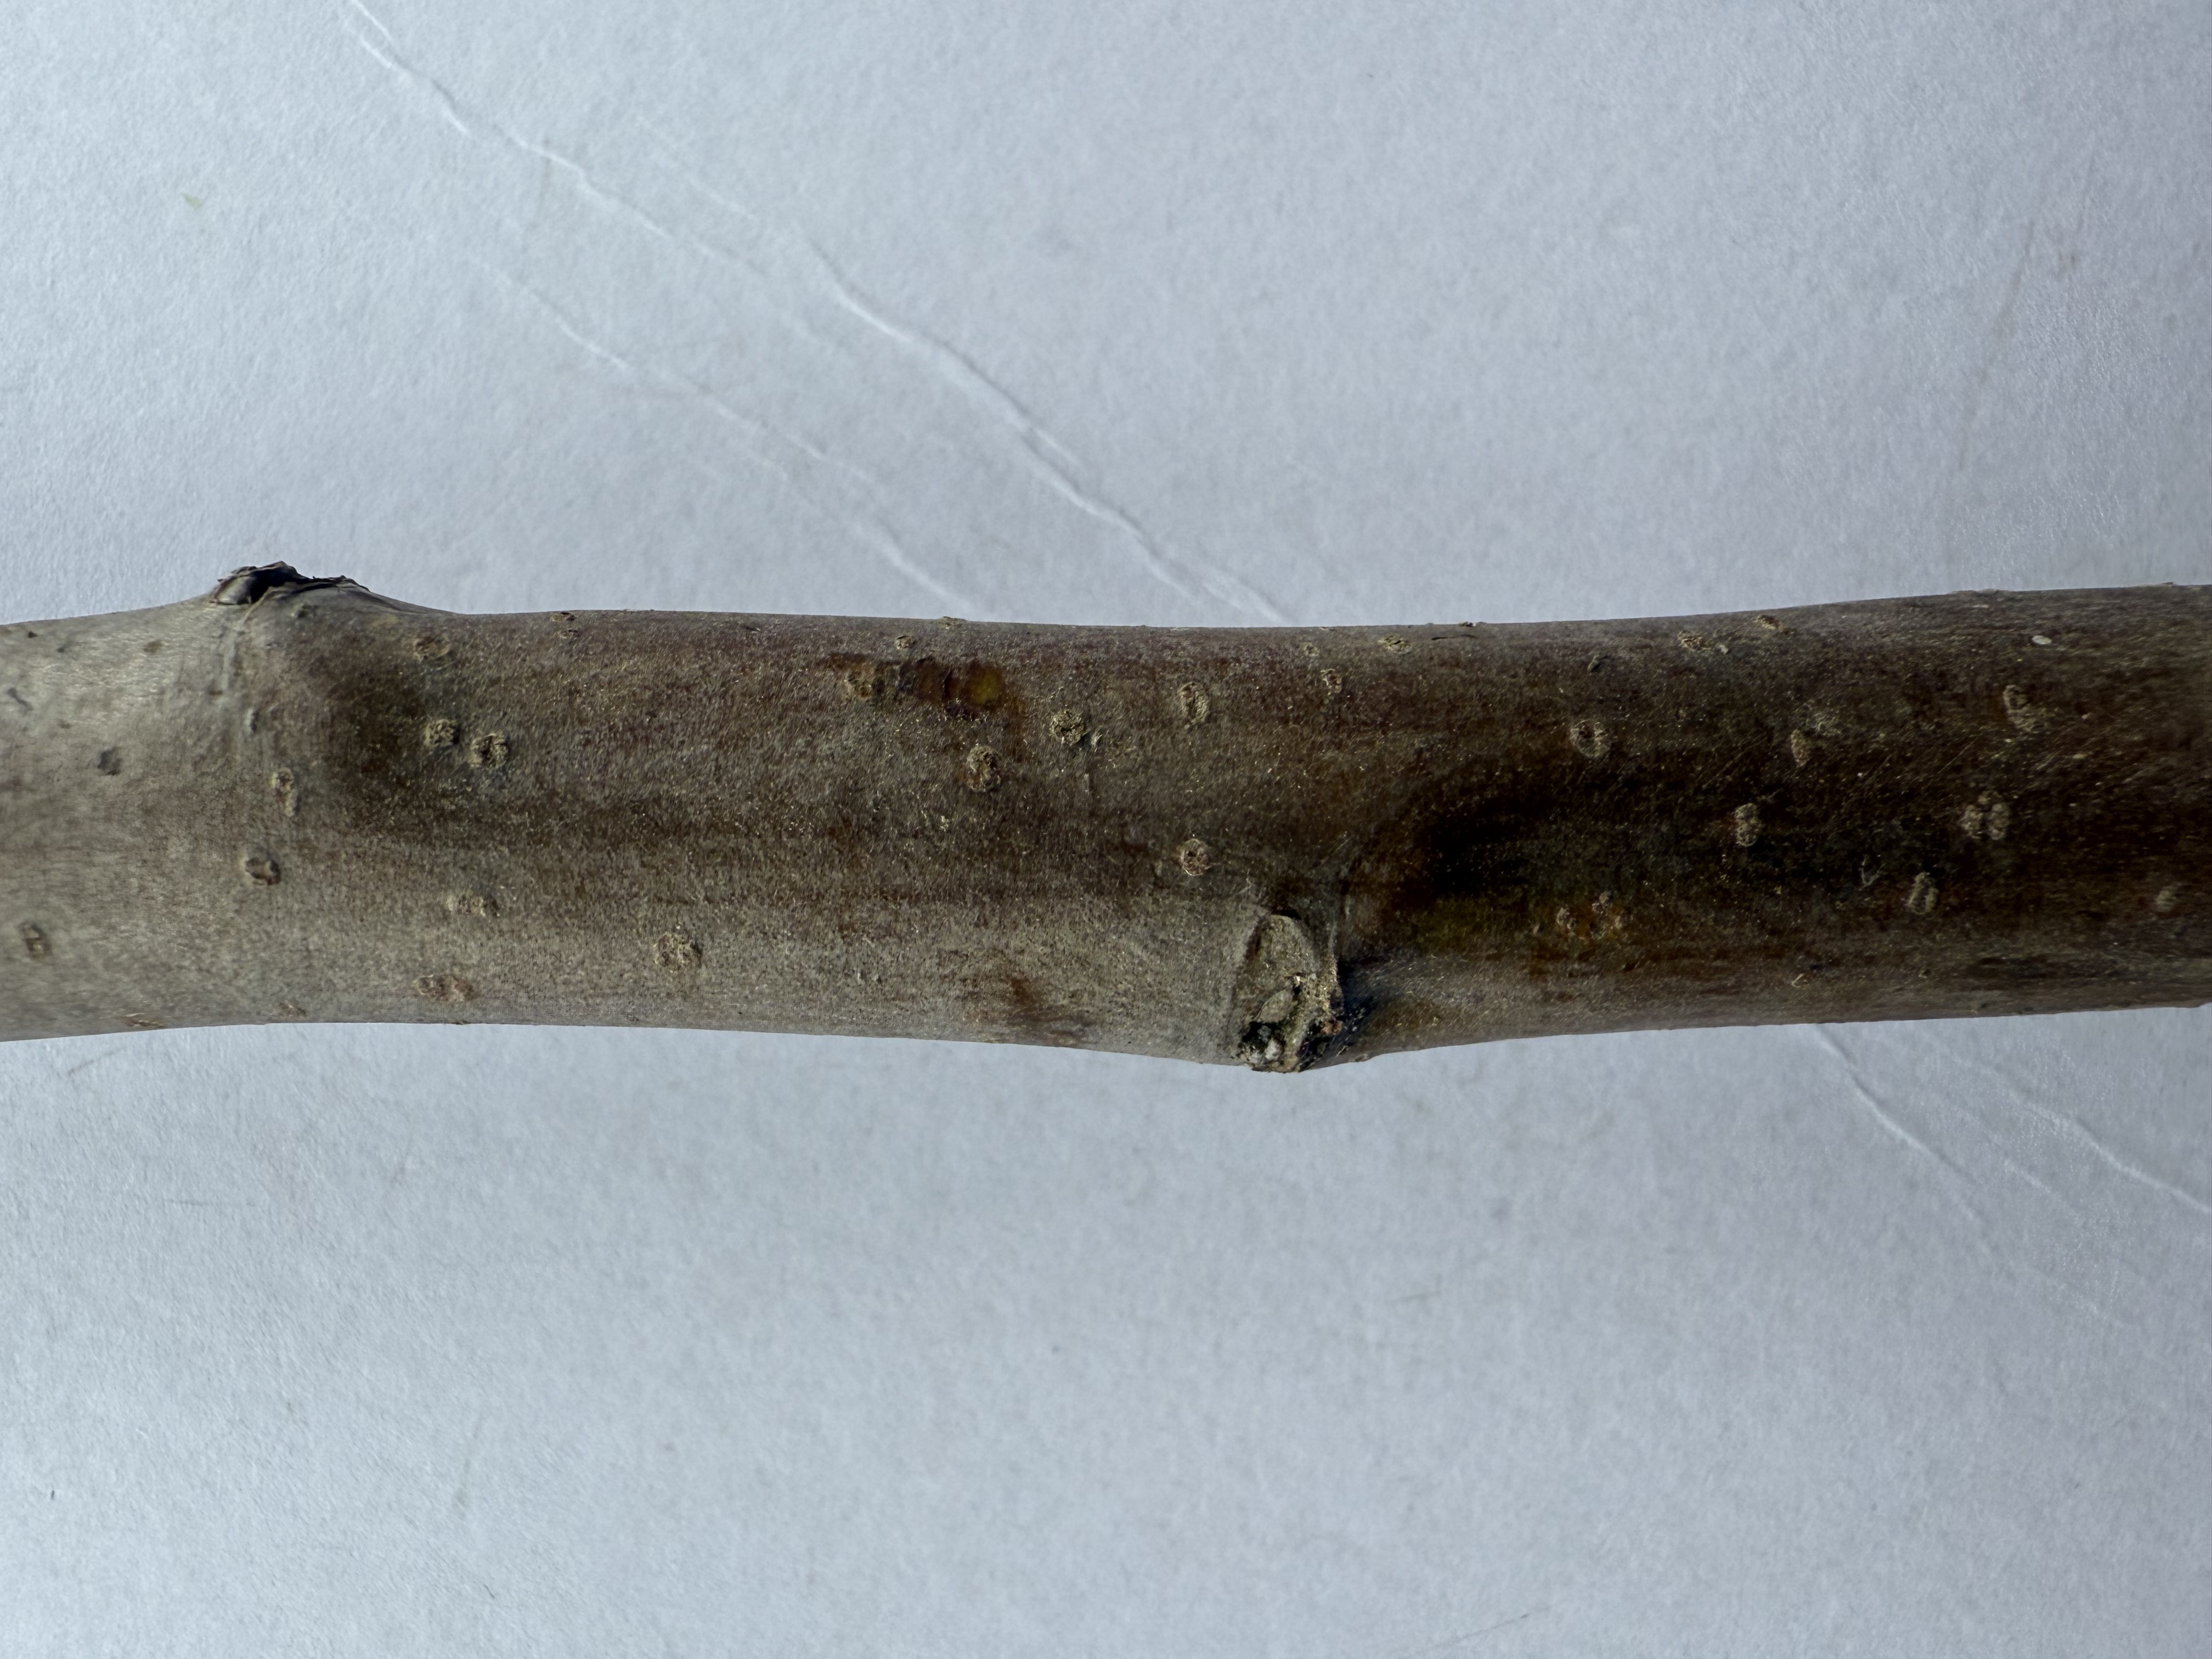
Variety: Egrisap Pear